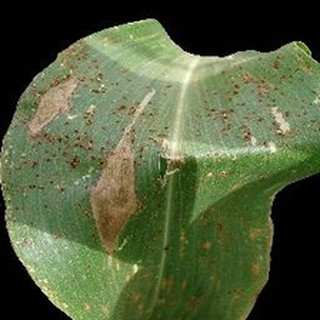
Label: corn_common_rust